Schubert's last sonatas

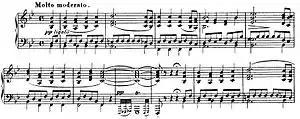
Opening of the sonata in B major

This movement employs a three-key exposition. The first theme introduces a G trill that anticipates the following harmonic events – a shift to G major in the central section of the main theme, and, after a return to the tonic, an enharmonic shift to F minor at the start of the second theme. After a colorful harmonic excursion, the third tonal area arrives in the traditional dominant key (F major).